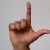
The image shows a hand gesture representing the letter 'L' in Indian Sign Language.